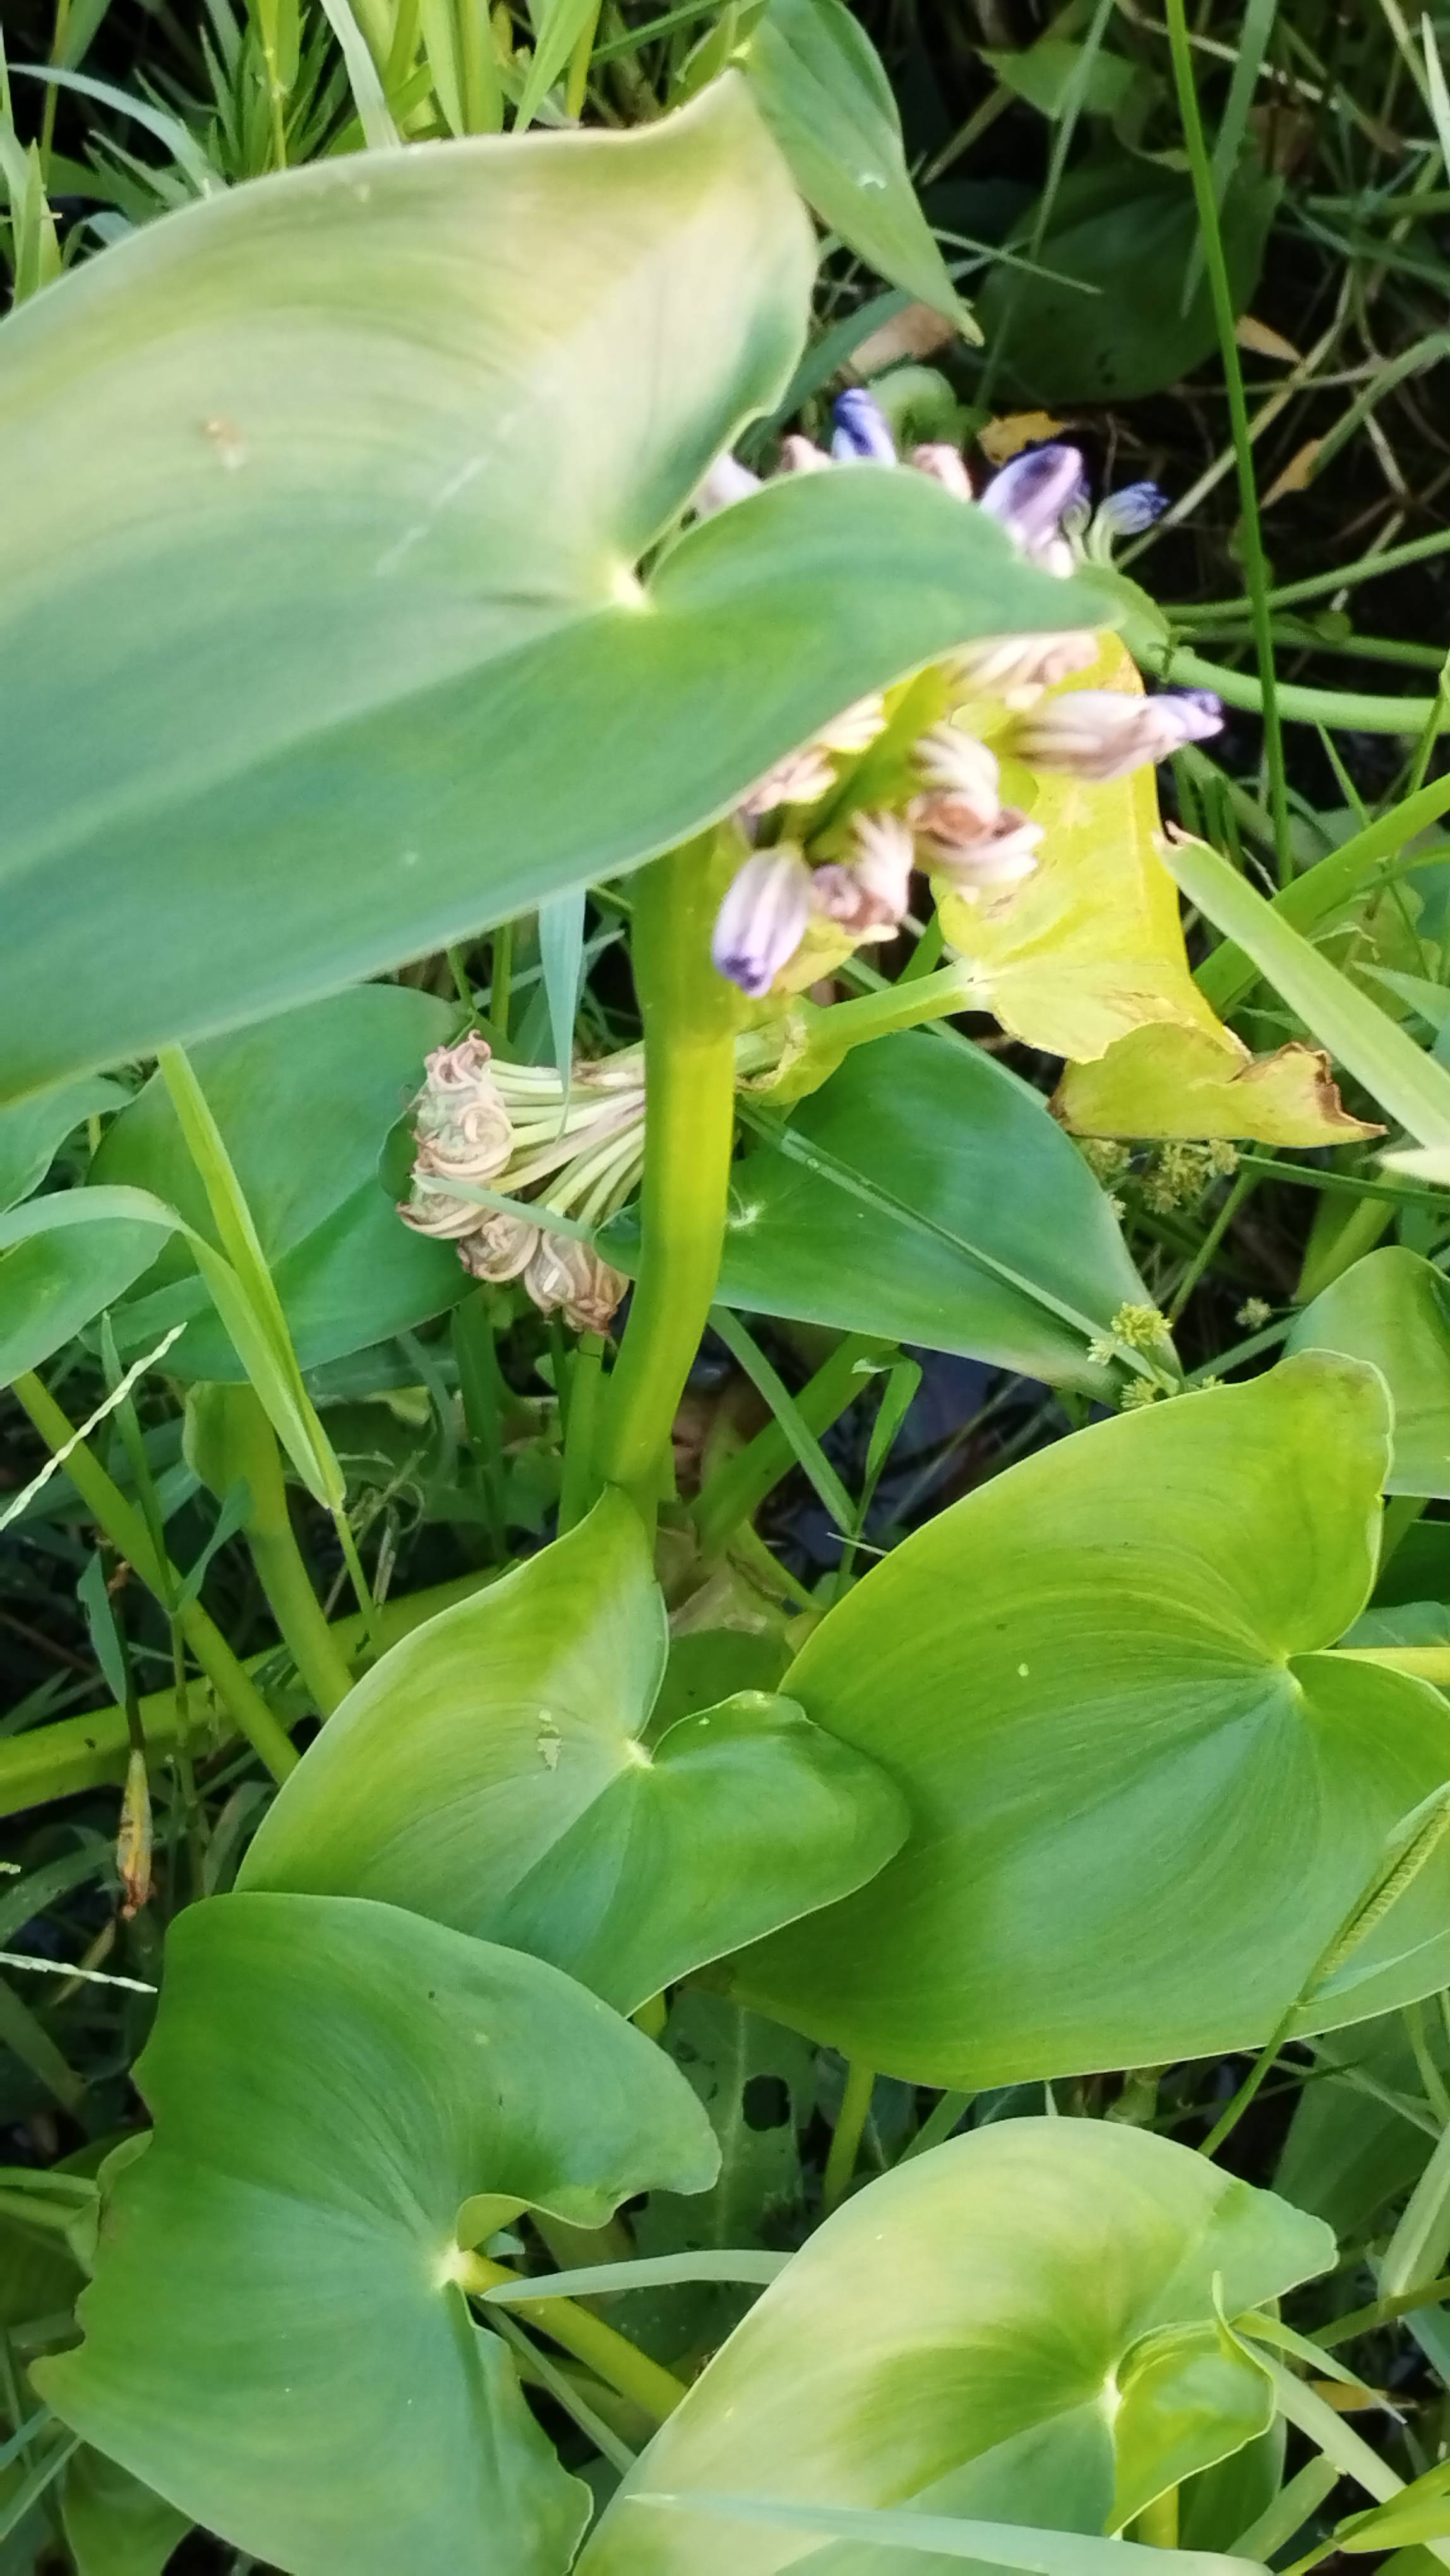
Species: Heartleaf False Pickerelweed (Monochoria korsakowii)